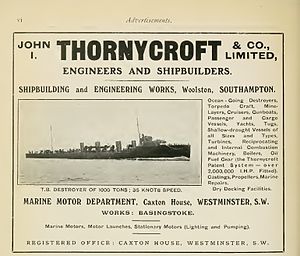
John I. Thornycroft & Company / Historie / Værftet i Chiswick
Annonce for John I. Thornycroft & Co. i Brassey's Naval Annual, 1915
John I. Thornycroft & Company Limited, normalt omtalt som Thornycroft, var et britisk skibsbygningsfirma, grundlagt af John Isaac Thornycroft i Chiswick i 1866. Firmaet flyttede senere til Woolston ved Southampton og i 1966 fusionerede det med Vosper & Company. Det nye firma kom til at hedde Vosper Thornycroft. Mellem 2002 og 2010 overtog firmaet et antal internationale og USA-basered forsvars- og servicevirksomheder og ændrede navn til VT Group. I 2010 blev virksomheden overtaget af Babcock International, som beholdt aktiviteterne uden for USA, men solgte de USA-baserede aktiviteter til en investeringsfond under Jordan Company, der videreførte dem under navnet VT Group.